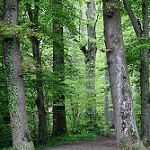
Scene: Outdoor